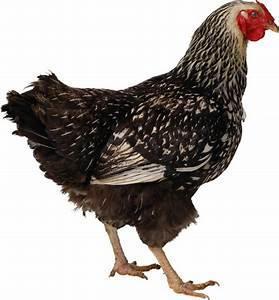
chicken